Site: brandenburg
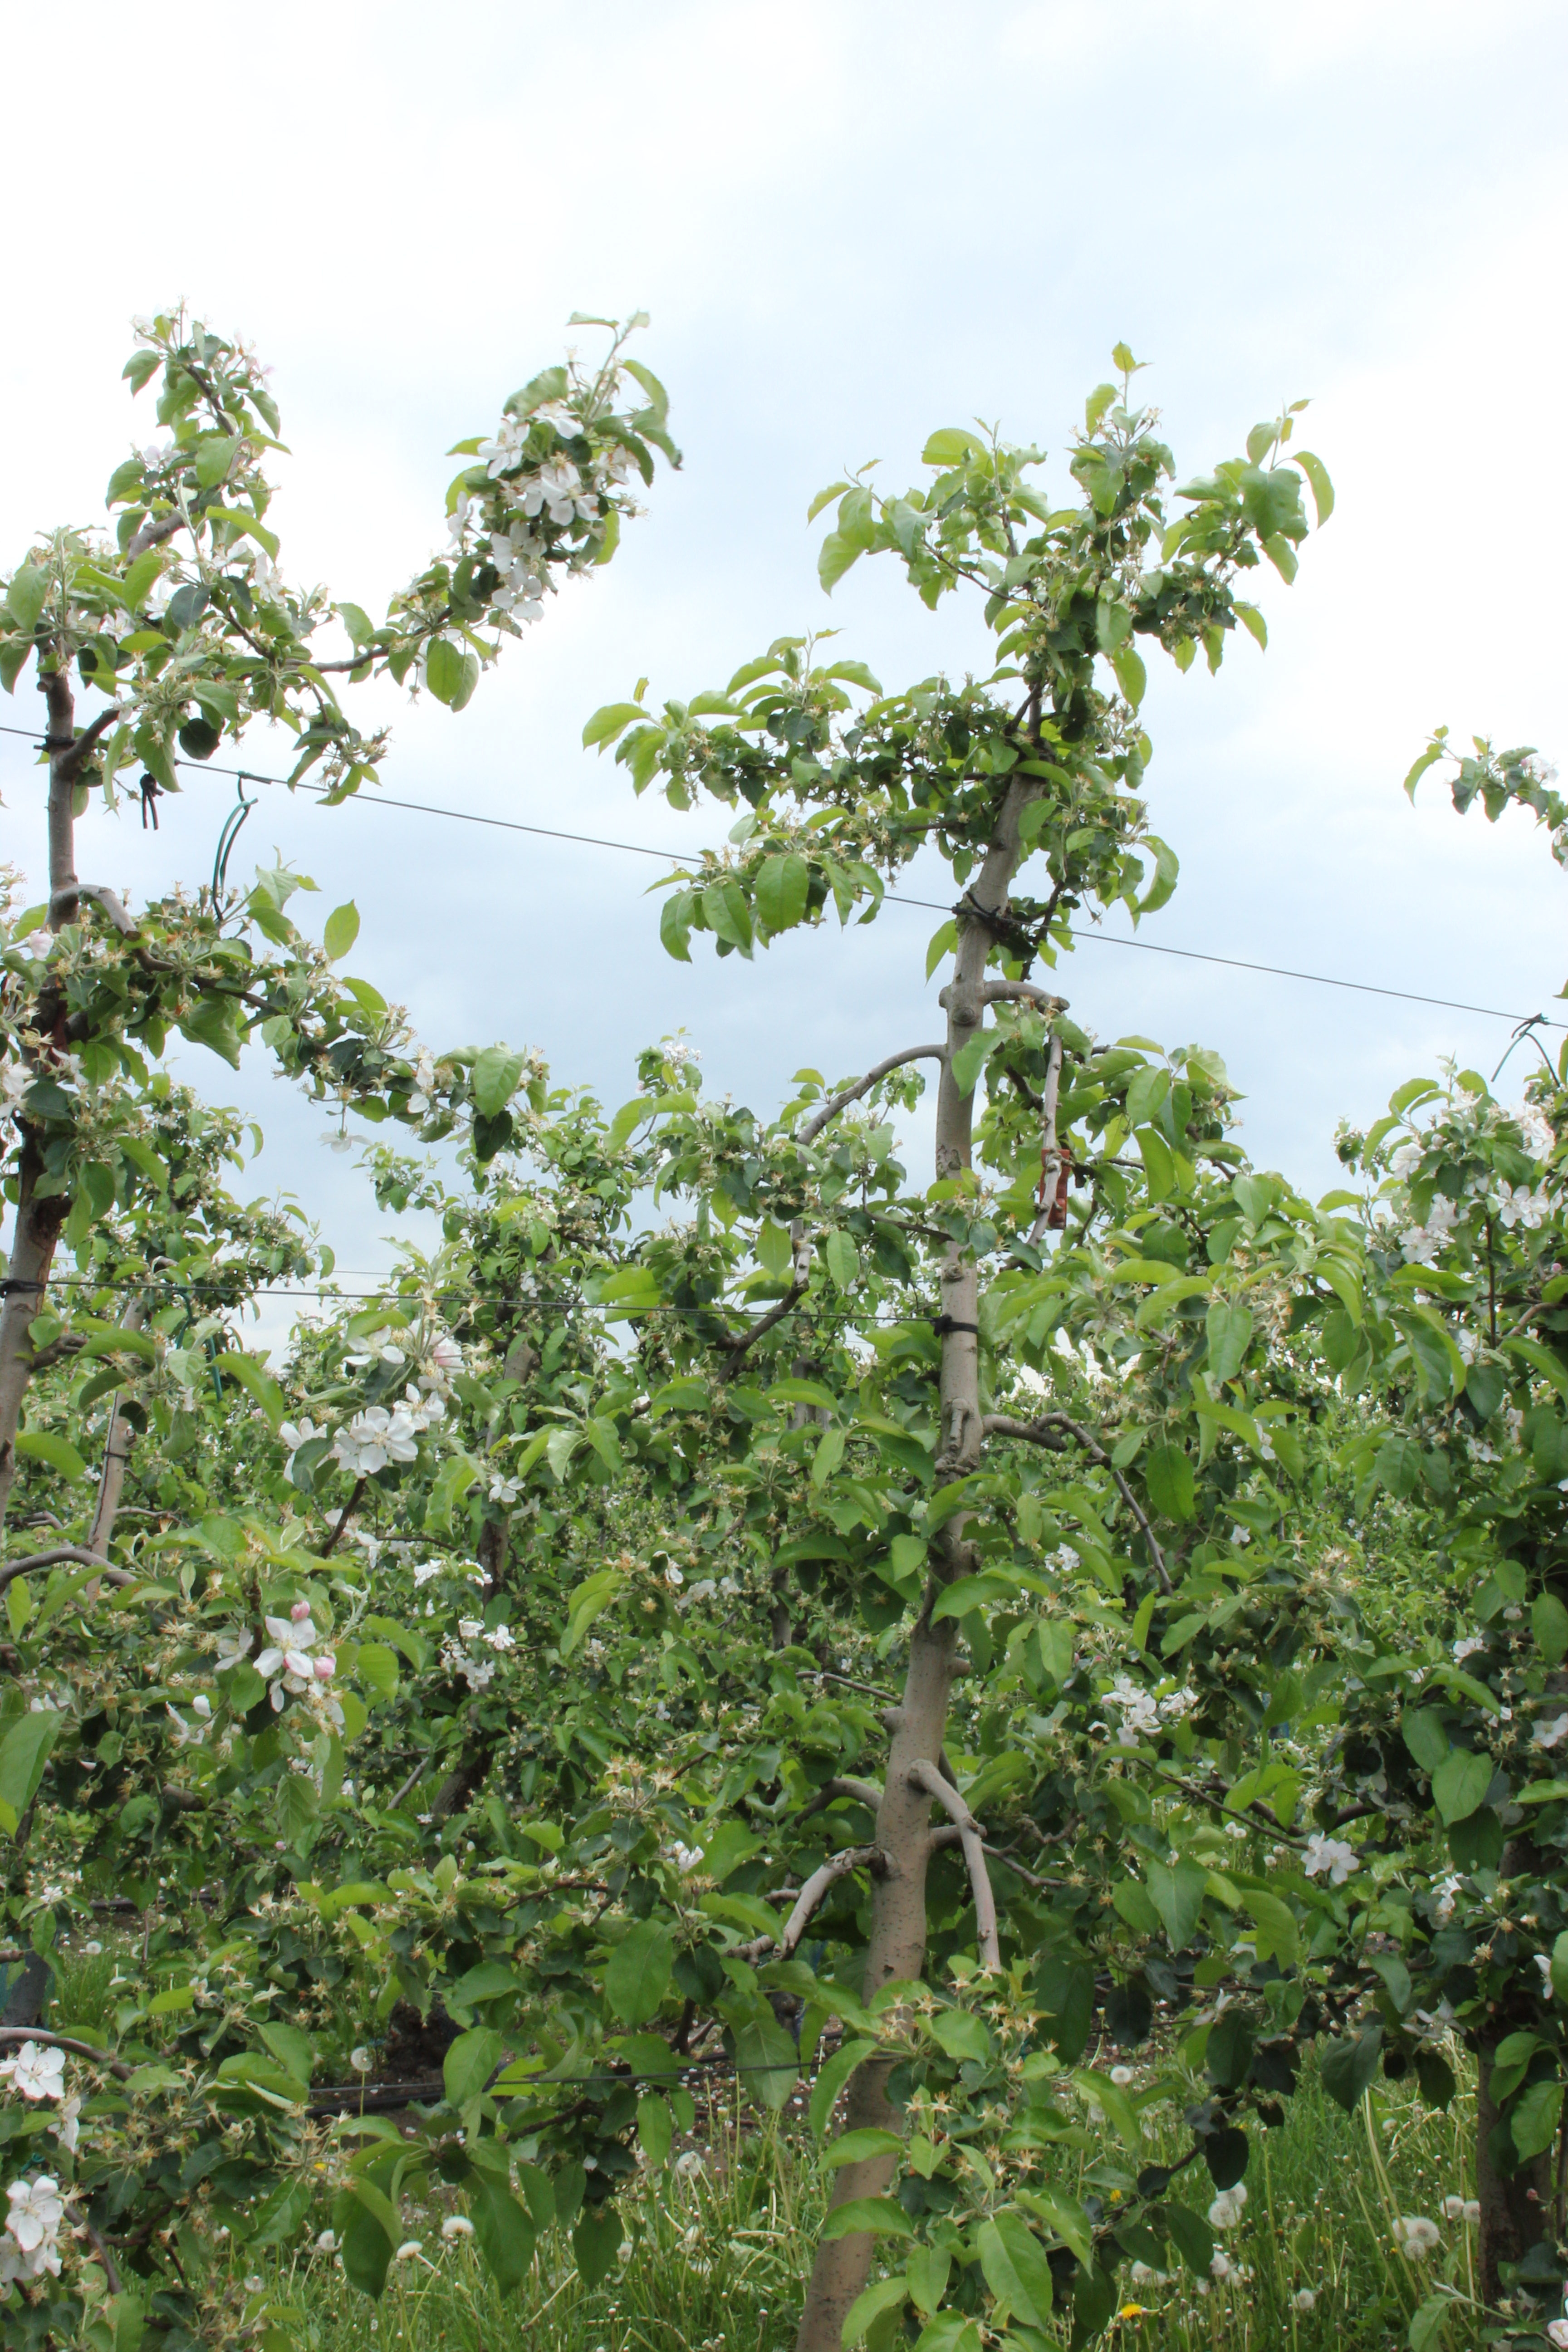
Growth stage (BBCH 67): Flowering